Cathie Dunsford

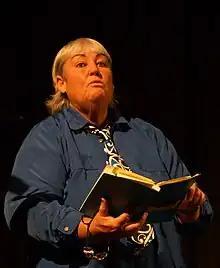
Dunsford in 2012 at the Frankfurt Book Fair

Cathie Koa Dunsford (born 1953) is a New Zealand novelist, poet, anthologist, lecturer and publishing consultant. She has edited several anthologies of feminist, lesbian and Māori/Pasifika writing, including in 1986 the first anthology of new women's writing in New Zealand. She is also known for her novel "Cowrie" (1994) and later novels in the same series. Her work is influenced by her identity as a lesbian woman with Māori and Hawaiian heritage.